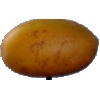
Label: Cucumber Ripe 2